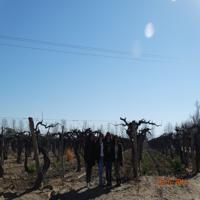
Weather: sun or clear